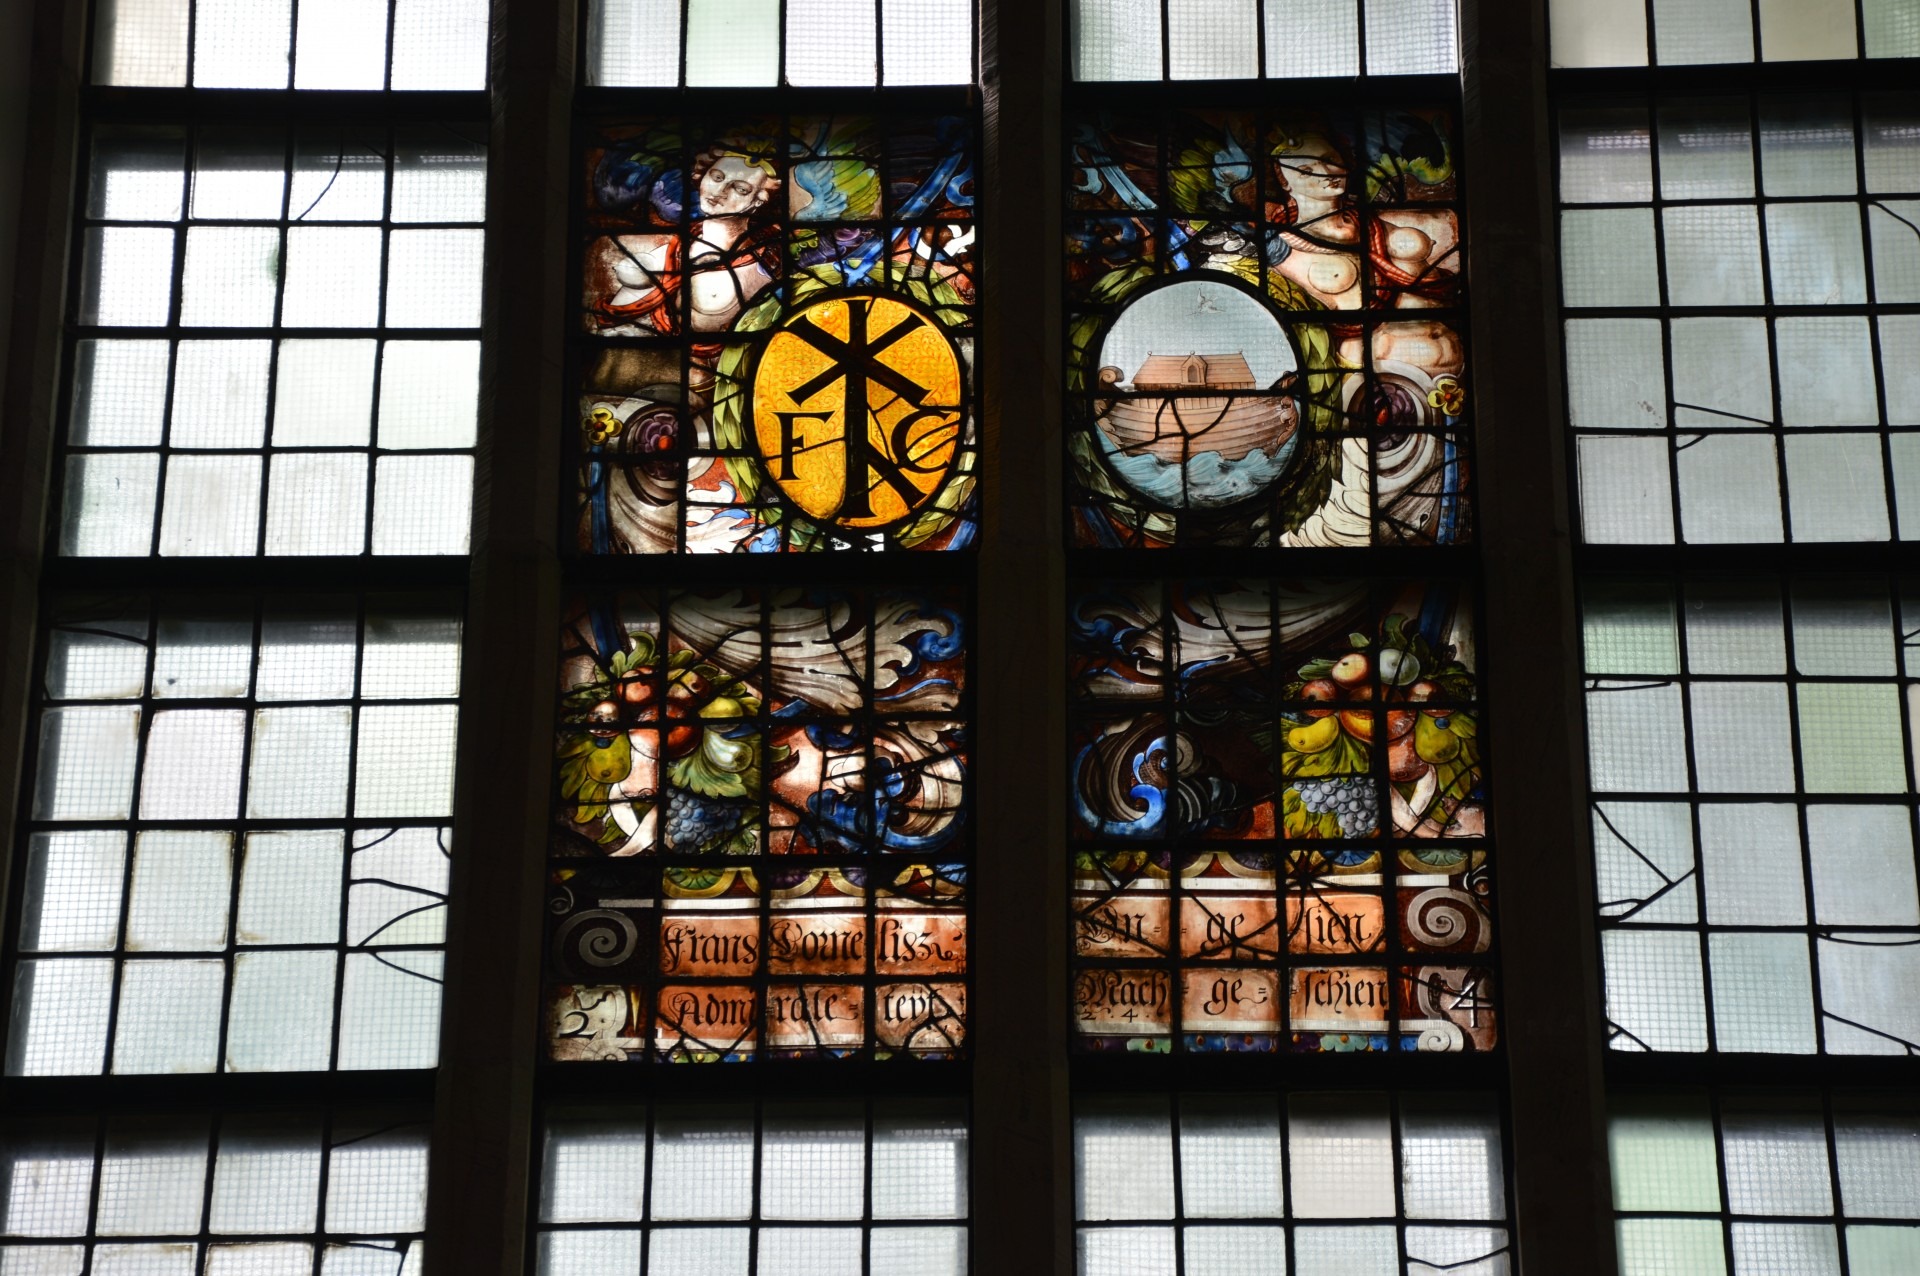
window, glass, church, material, stained glass, holland, text, faith, symmetry, history, stained, tradition, graphics, church window, daylighting